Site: brandenburg
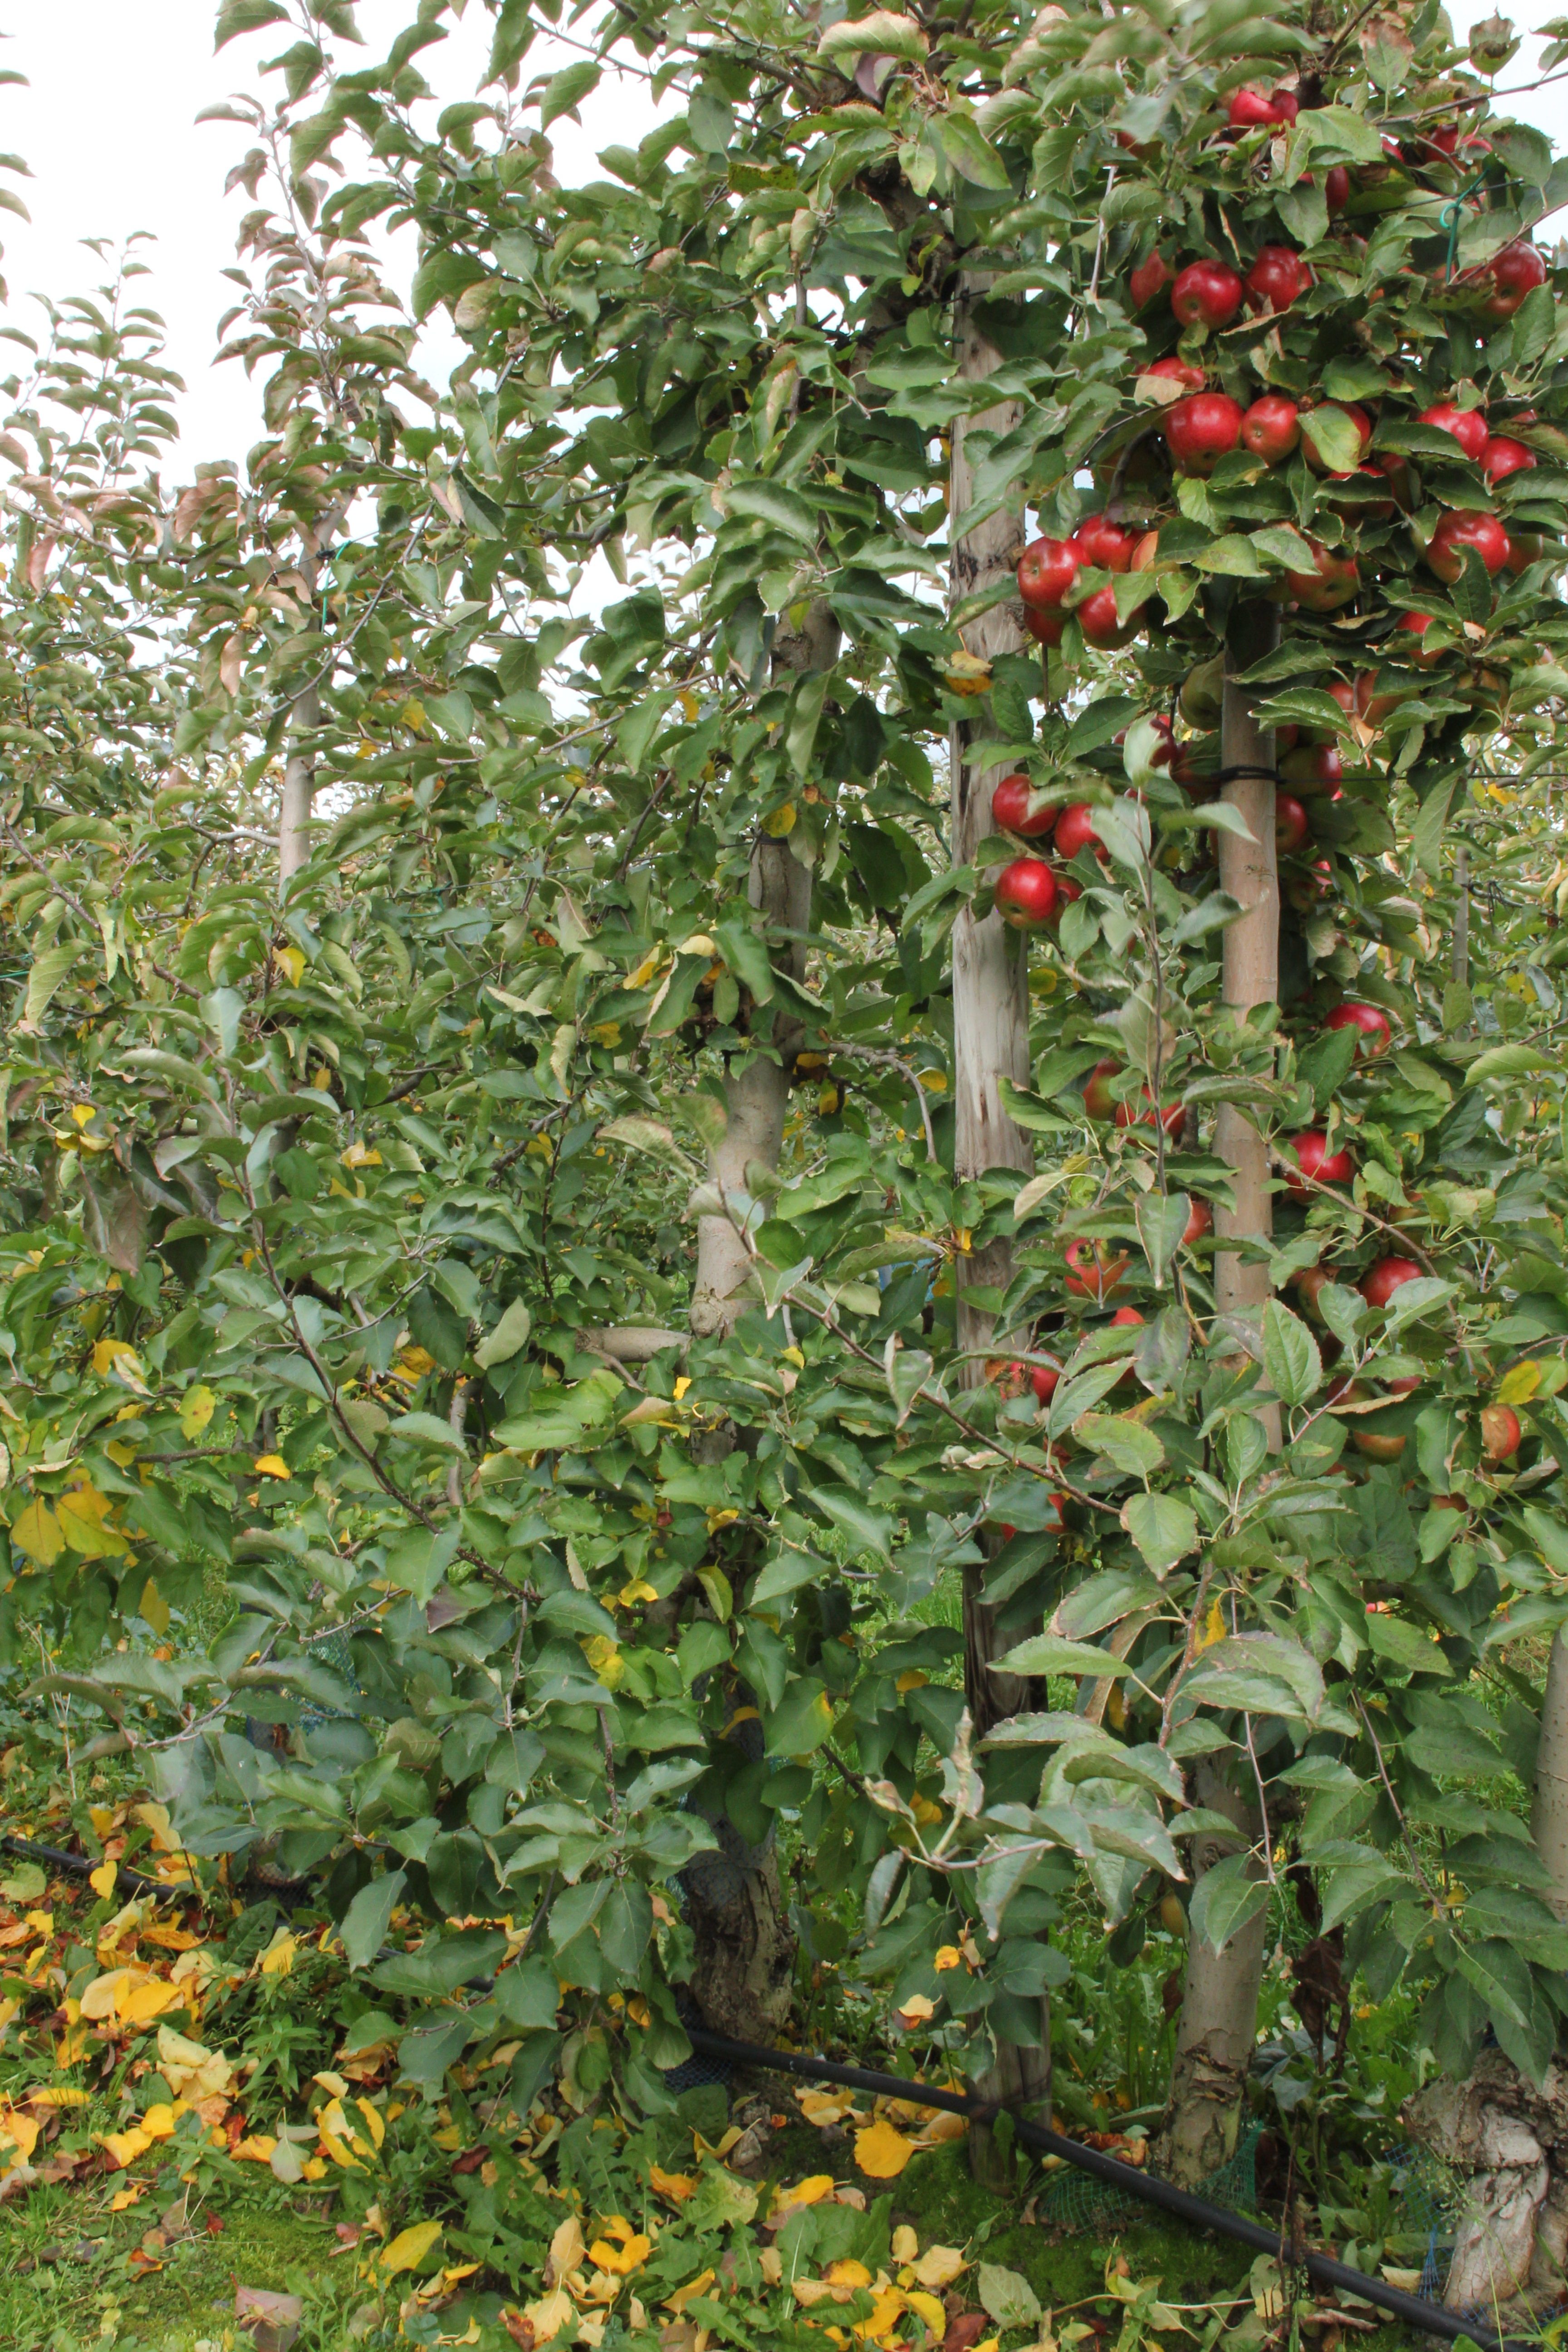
Growth stage (BBCH 91): Senescence, beginning of dormancy